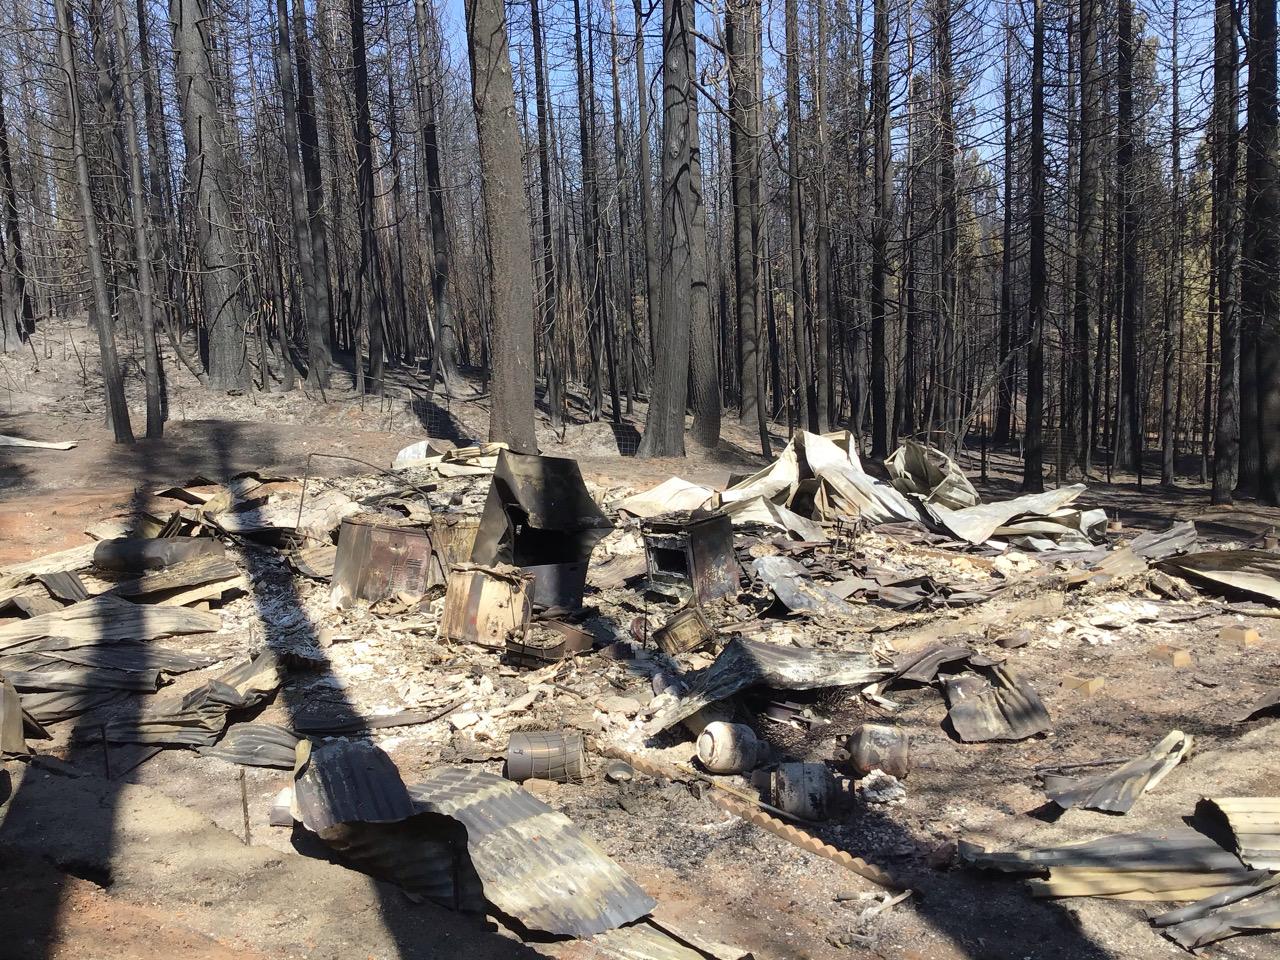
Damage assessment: destroyed